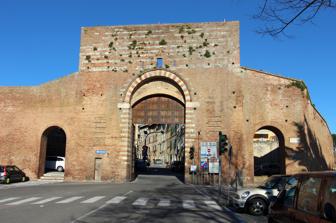
Building: Porta San Marco, Siena
Country: Italy
Year built: 1325
43°18′43″N 11°19′31″E / 43.311939°N 11.32525°E / 43.311939; 11.32525 Exterior view of Gate Internal view of Gate Porta San Marco is the remnant of one of the gates found the medieval walls of Siena , region of Tuscany, Italy. It is found at the start of Via San Marco. History Formerly known as the Porta delle Maremme , this two story gate was first built around 1325-1326, about the time the Porta Tufi was built. It was refurbished in the 16th century by Baldassarre Peruzzi . The gatehouses and antiporti were demolished in the 19th century. The former Oratory of San Marco found near the gate is also no longer present. Above the external archway is a round christogram of St Bernardino of Siena . Bibliography Toscana. Guida d'Italia (Guida rossa), Touring Club Italiano, Milano 2003. ISBN 88-365-2767-1 Scoprire Siena , portale web gestito dall'Associazione Culturale "Il Veliero delle Arti", http://www.scopriresiena.it/porta-san-marco/ Derived from the Italian Wikipedia entry.